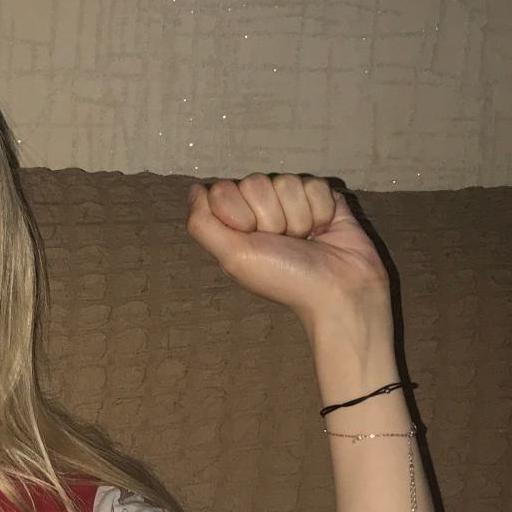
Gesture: fist